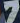
Number: 7